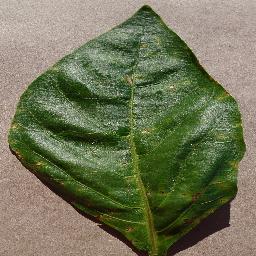
Label: Pepper,_bell___Bacterial_spot